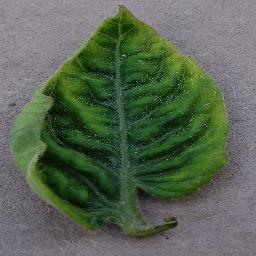
Label: Tomato___Tomato_Yellow_Leaf_Curl_Virus